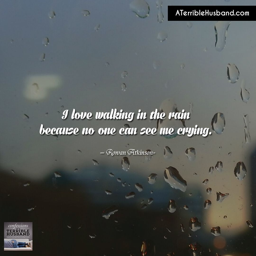
i love walking in the rain because no one can see me crying .